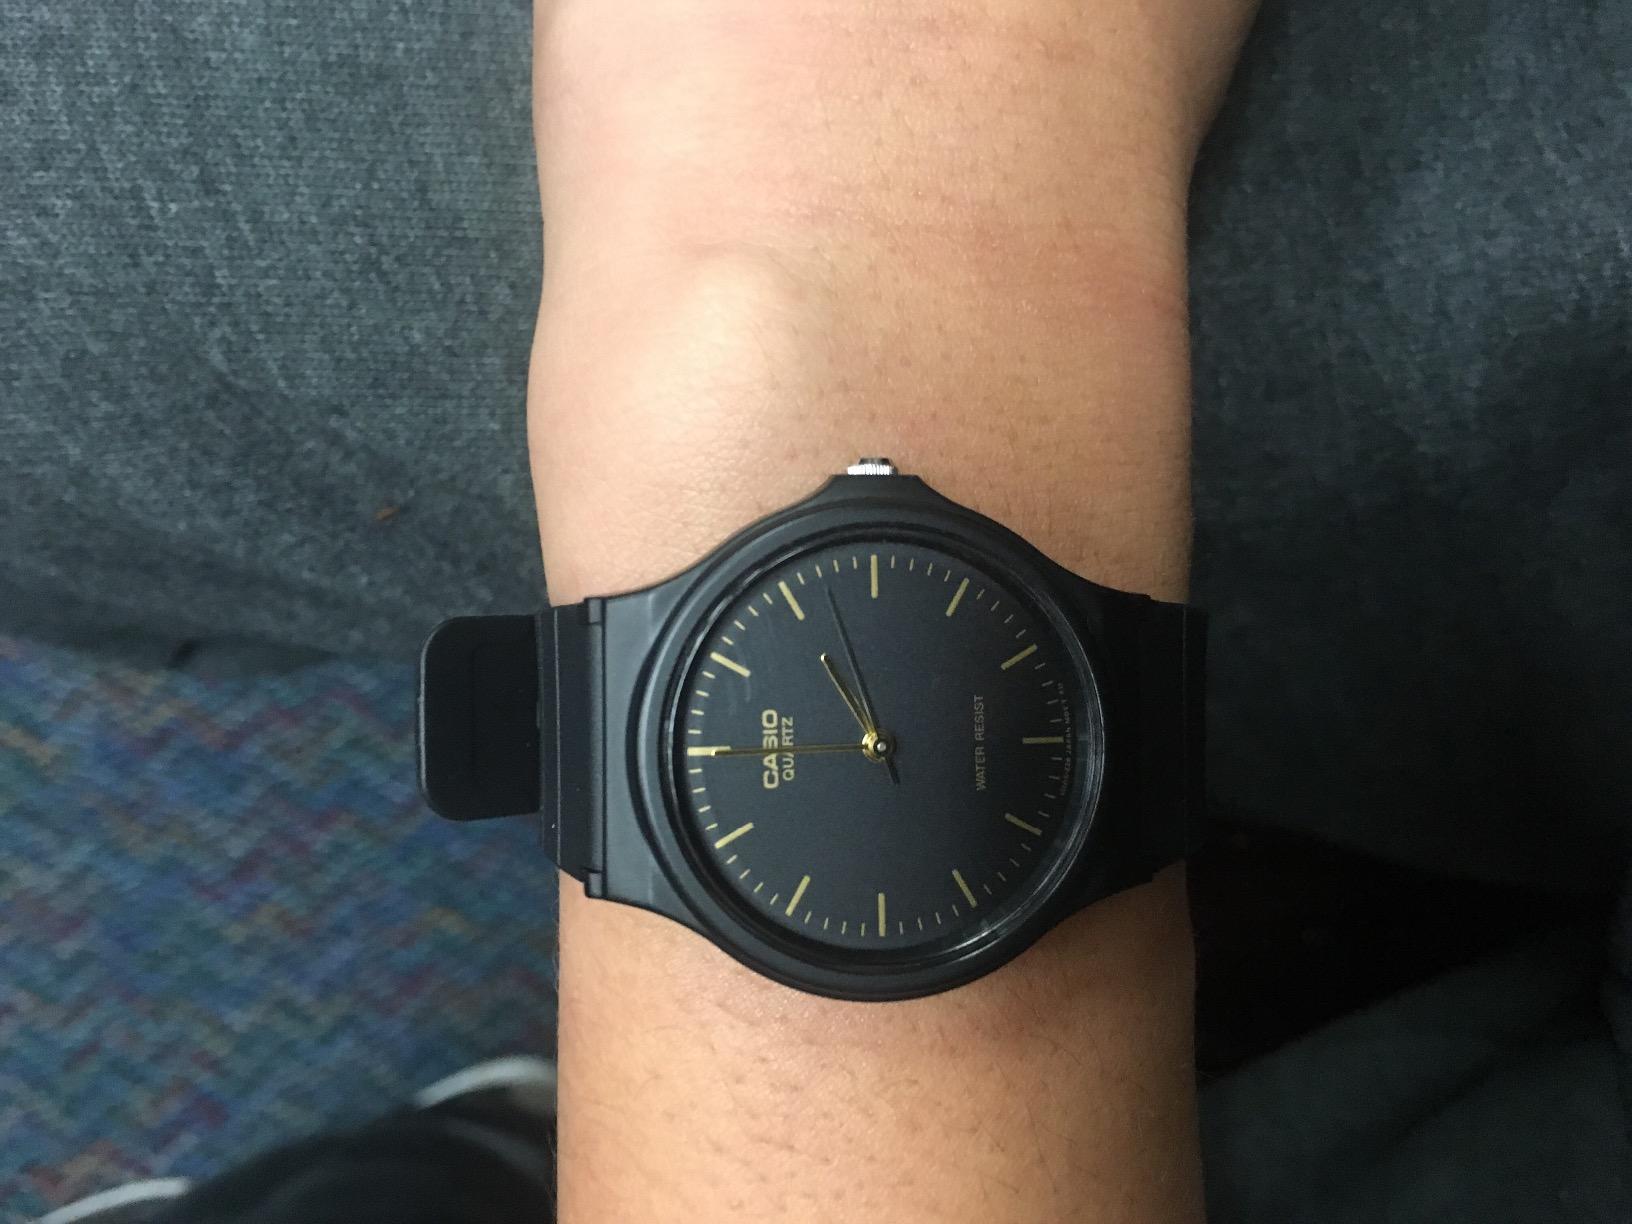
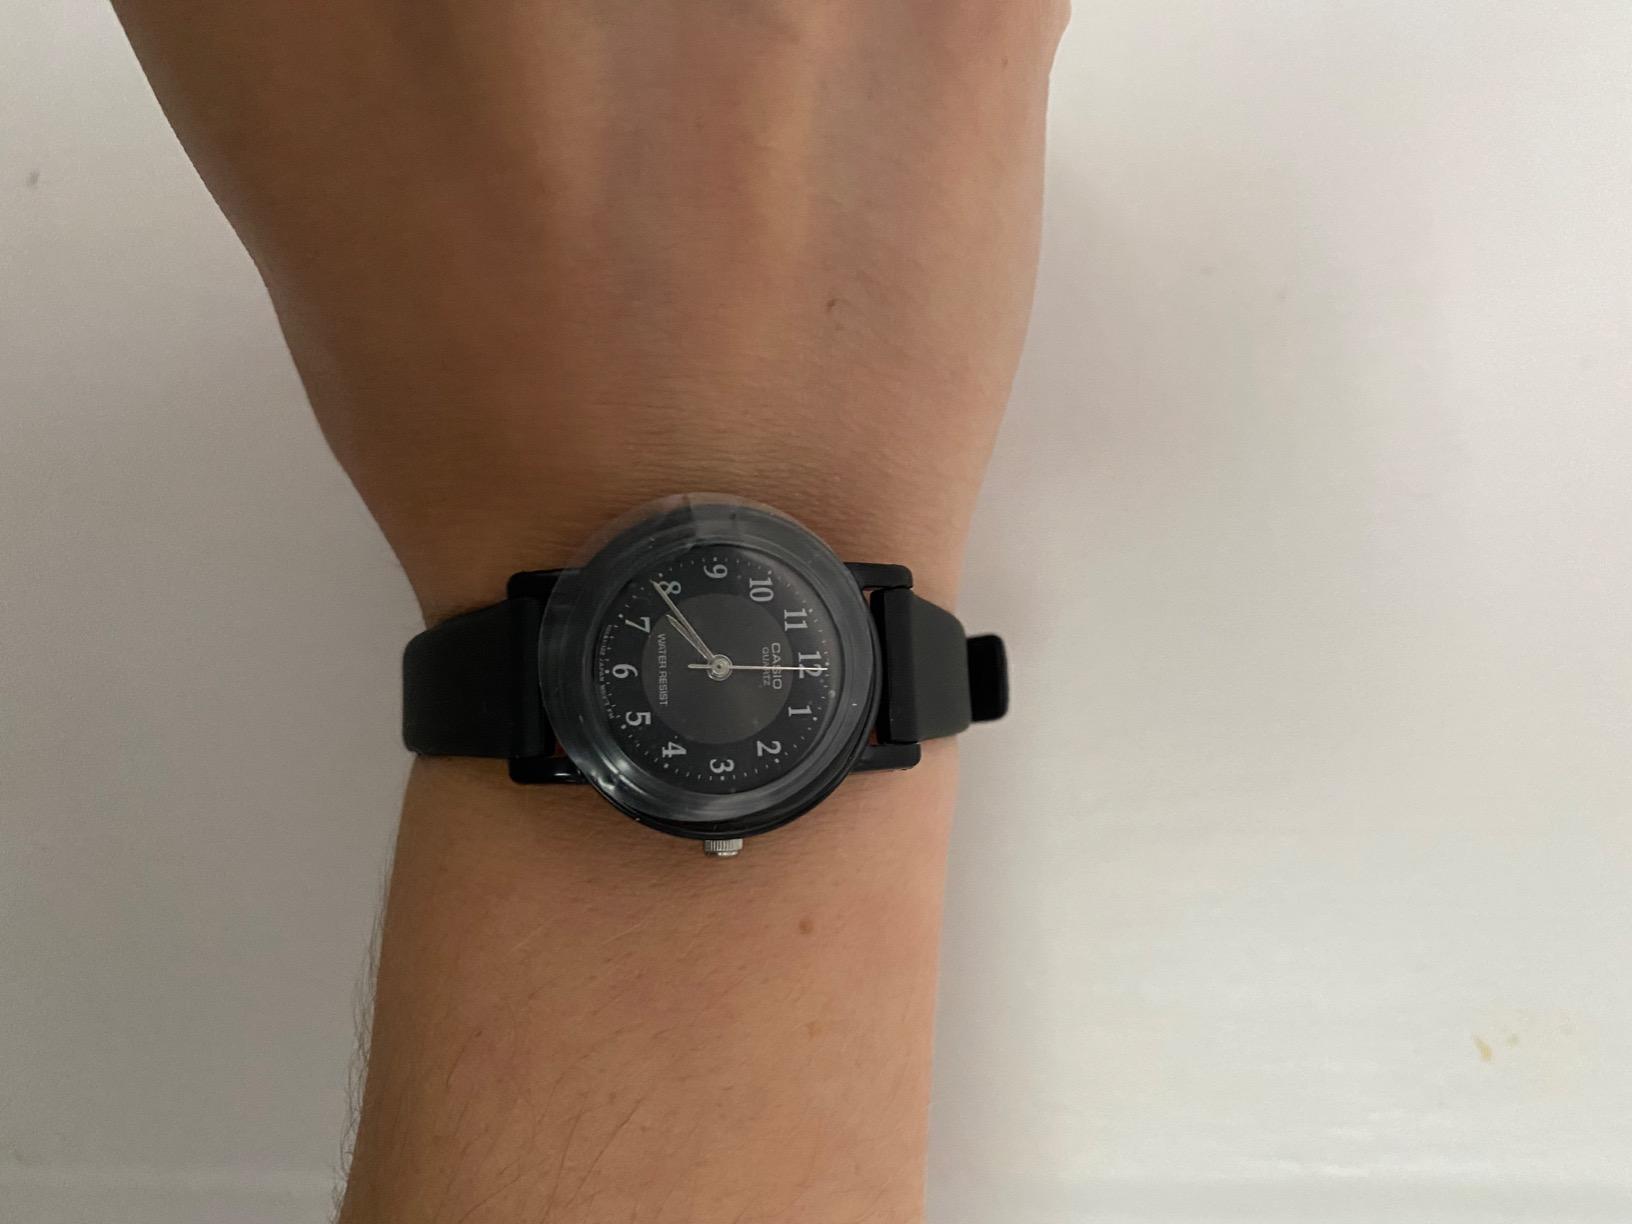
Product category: accessories_watch
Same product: no